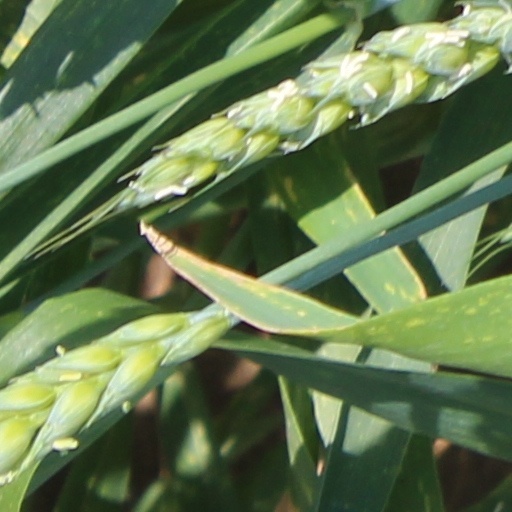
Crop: wheat